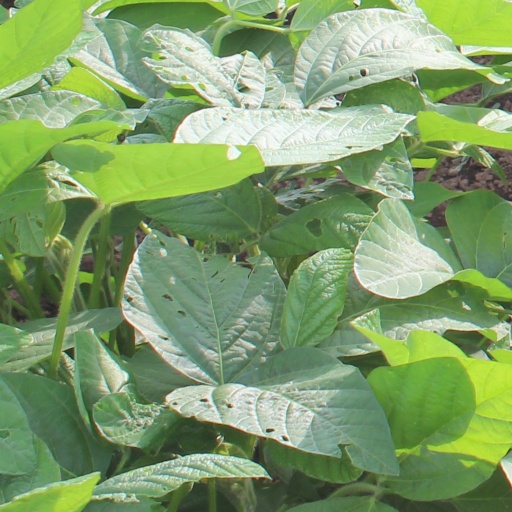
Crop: soybean